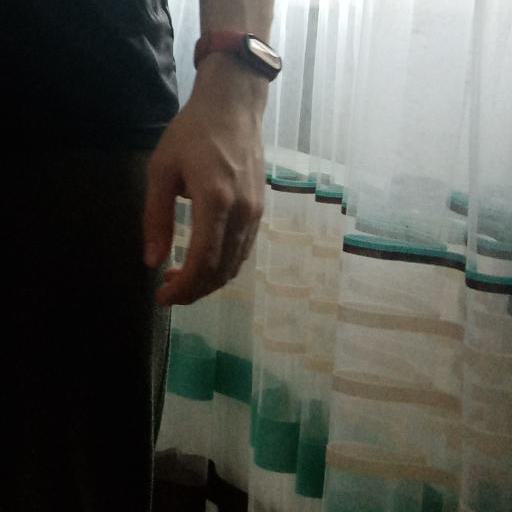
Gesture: no_gesture